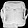
Label: Bag